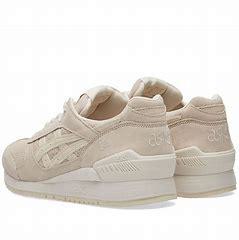
Brand: Asics
Model: Gel Respector